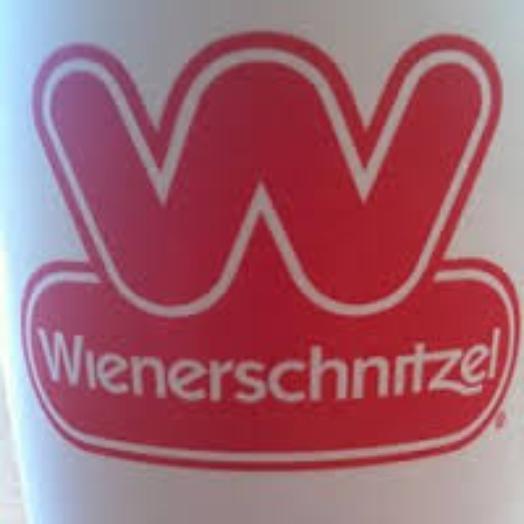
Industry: Food